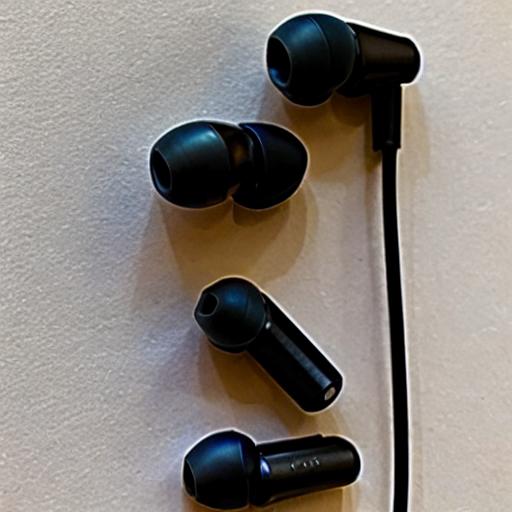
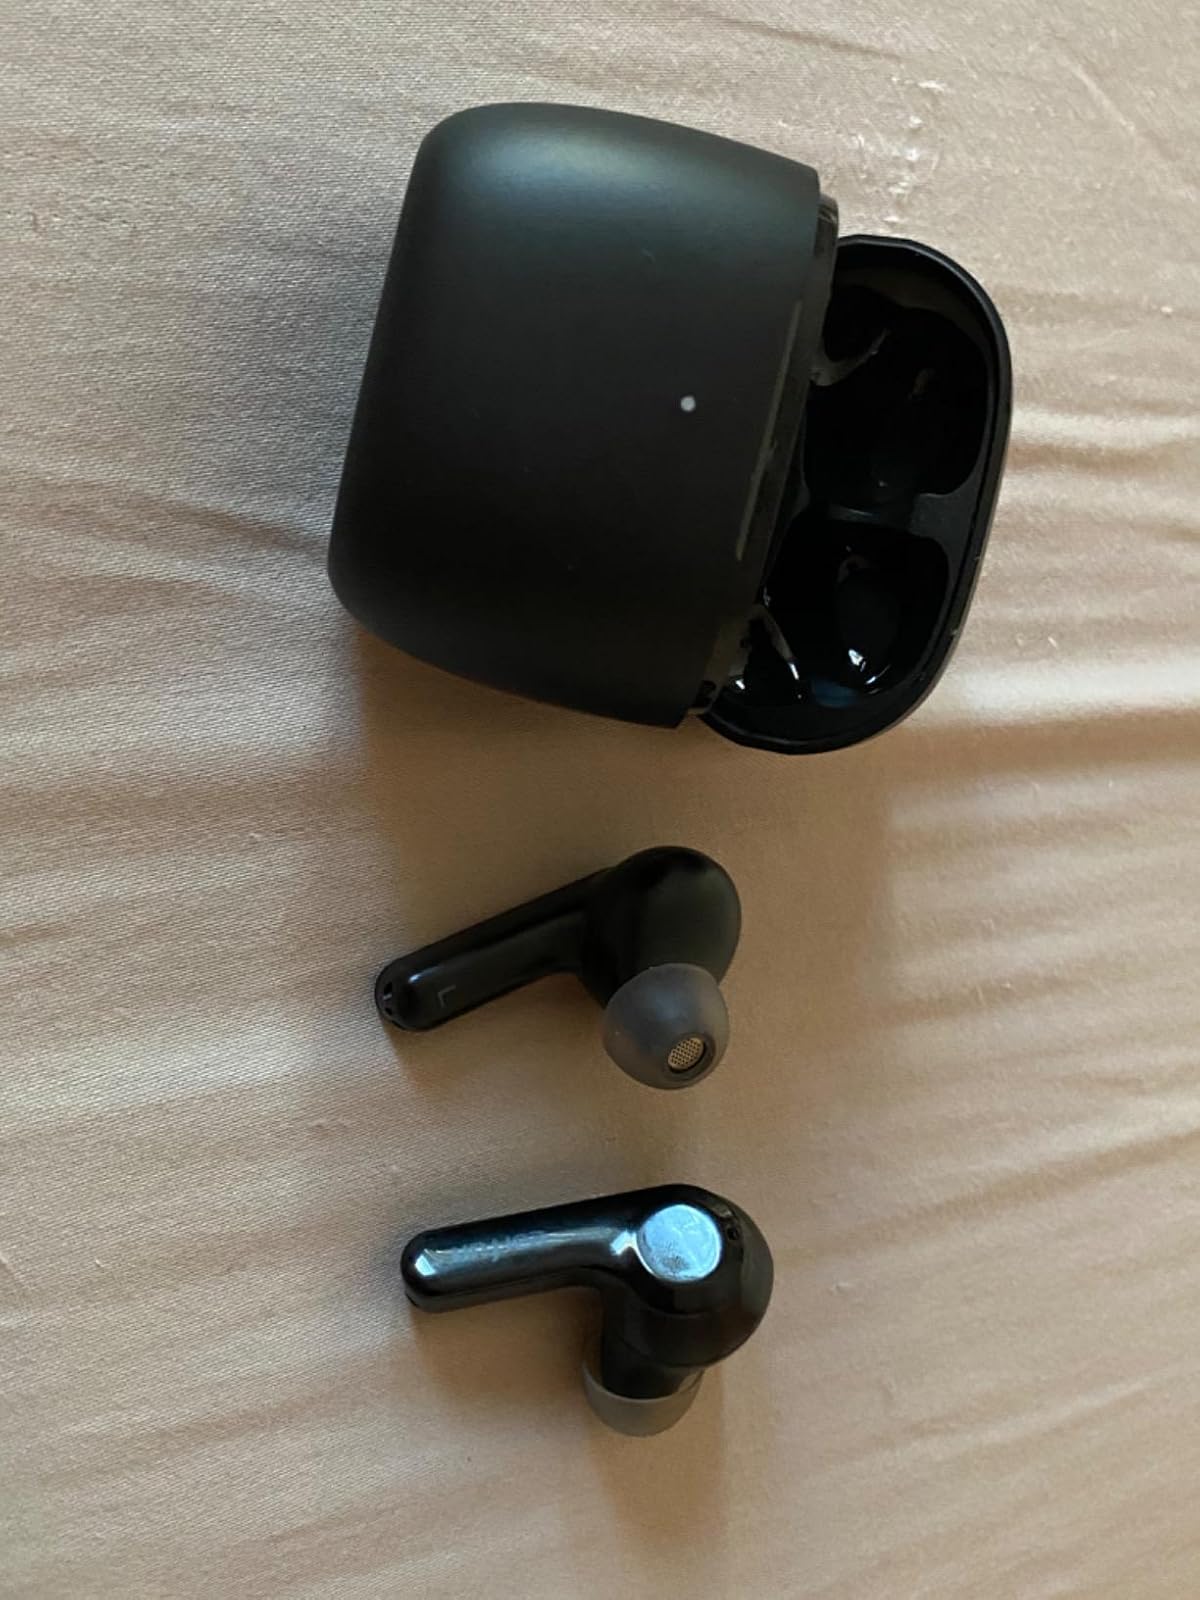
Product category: earbuds
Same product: no